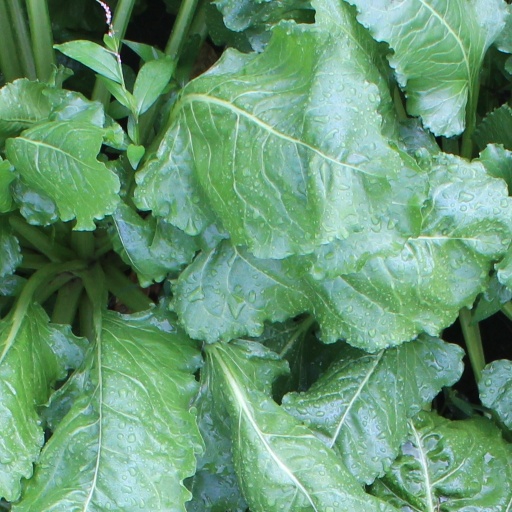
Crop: sugar beet